Cosmopolitan of Las Vegas

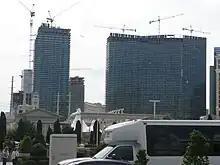
Cosmopolitan under construction in February 2009

Construction continued, and Deutsche Bank took over ownership in September 2008, purchasing the project out of foreclosure for nearly $1 billion. The bank held discussions to partner with a gaming operator, such as MGM Mirage or Hilton Hotels. Hilton announced its upscale Denizen Hotels brand in March 2009, and considered renaming the Cosmopolitan under this name. However, further development of the brand was suspended a month later, following Starwood Hotels' accusations of industrial espionage.